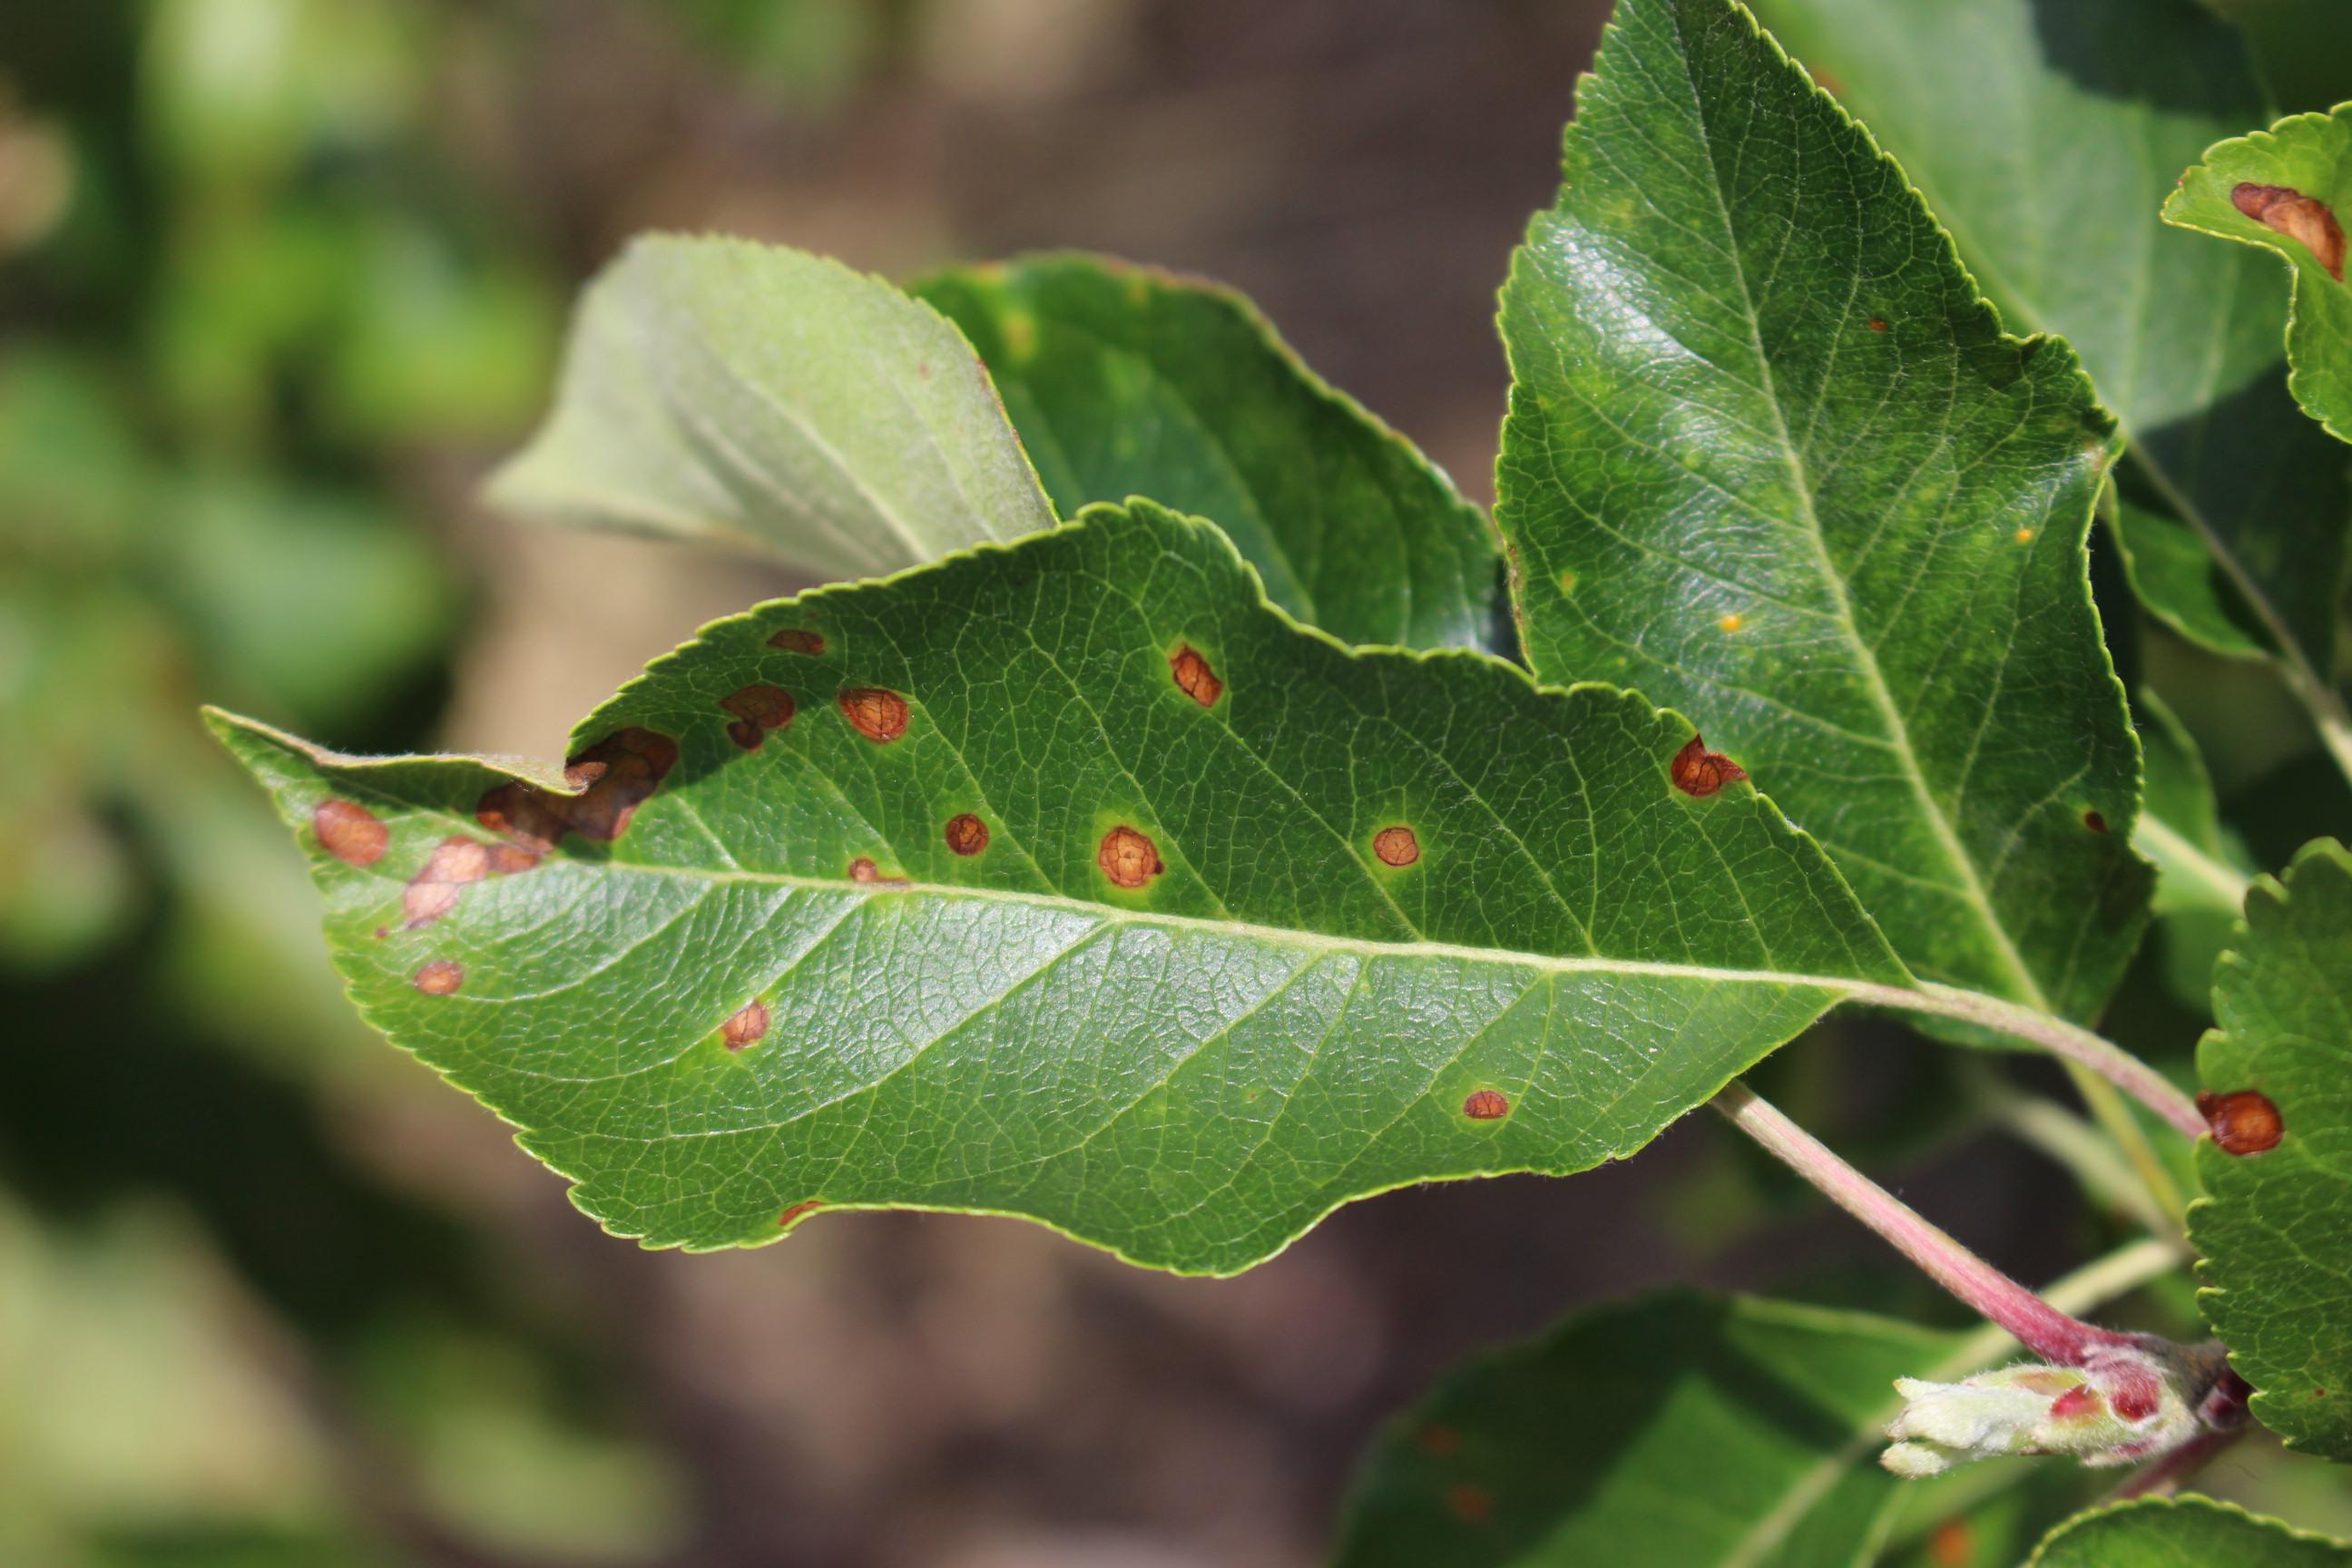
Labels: rust